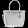
Label: Bag